DK Metcalf

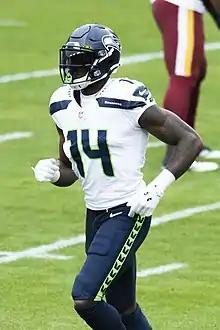
Metcalf with the Seattle Seahawks

Metcalf was selected by the Seattle Seahawks in the second round as the 64th overall pick in the 2019 NFL draft, the ninth of 28 wide receivers. On May 22, 2019, Metcalf signed a four-year deal with the Seahawks worth $4.6 million.